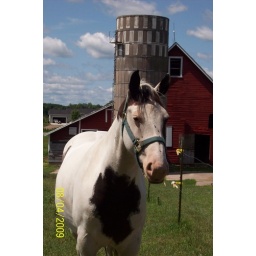
the horse with the barn in the background